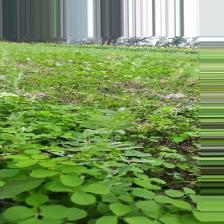
Label: Normal